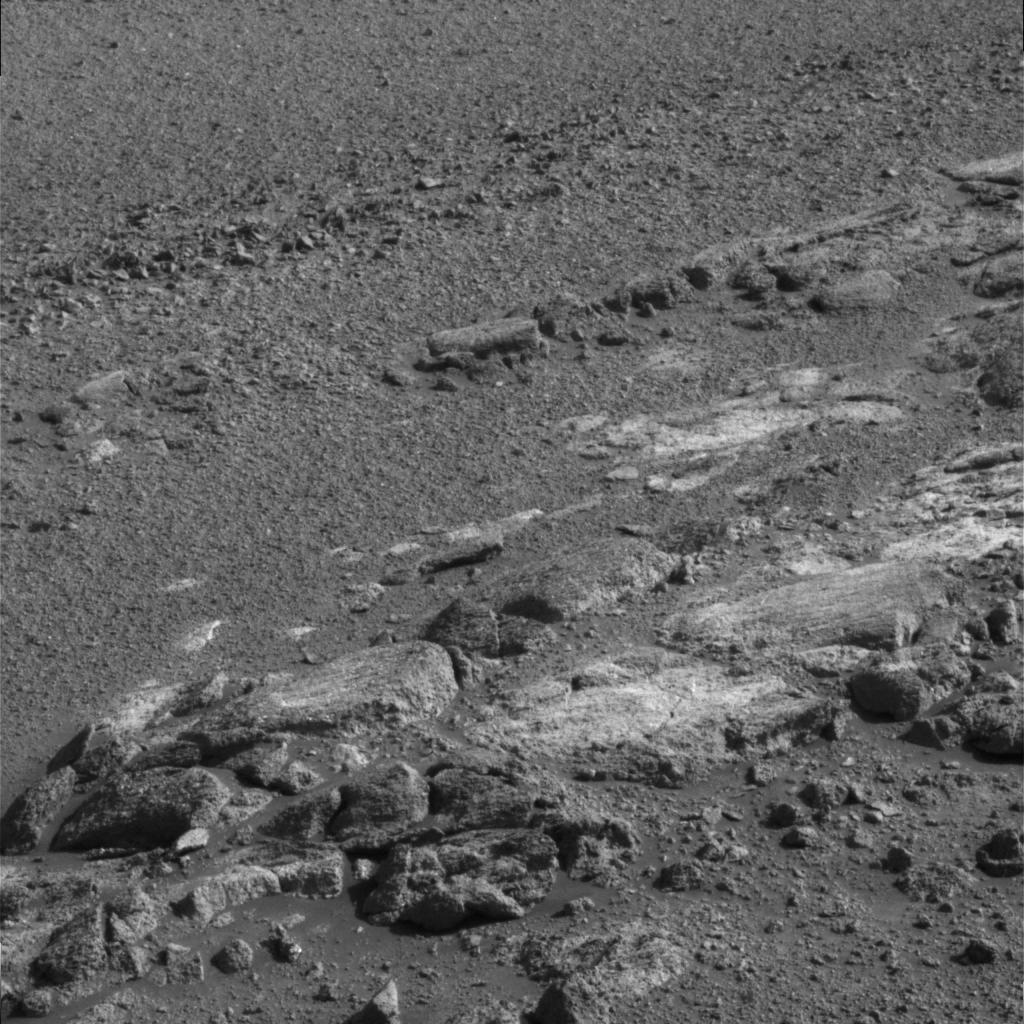
Surface features visible: Rock Outcrops, Clasts, Rock (Linear Features), Soil, Nearby Surface